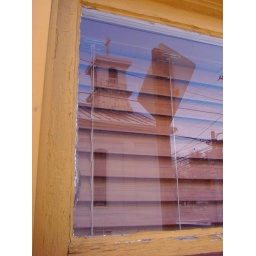
the building currently home of the Rose of Sharon church is reflected in the window of a nearby store